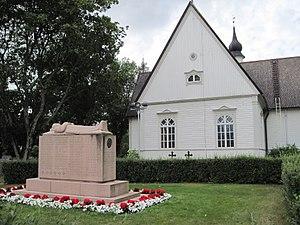
Marttila est une municipalité du sud-ouest de la Finlande, dans la province de Finlande occidentale et la région de Finlande du Sud-Ouest.